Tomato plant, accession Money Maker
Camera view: tilt-top (135 deg); turntable rotation: 330 degrees
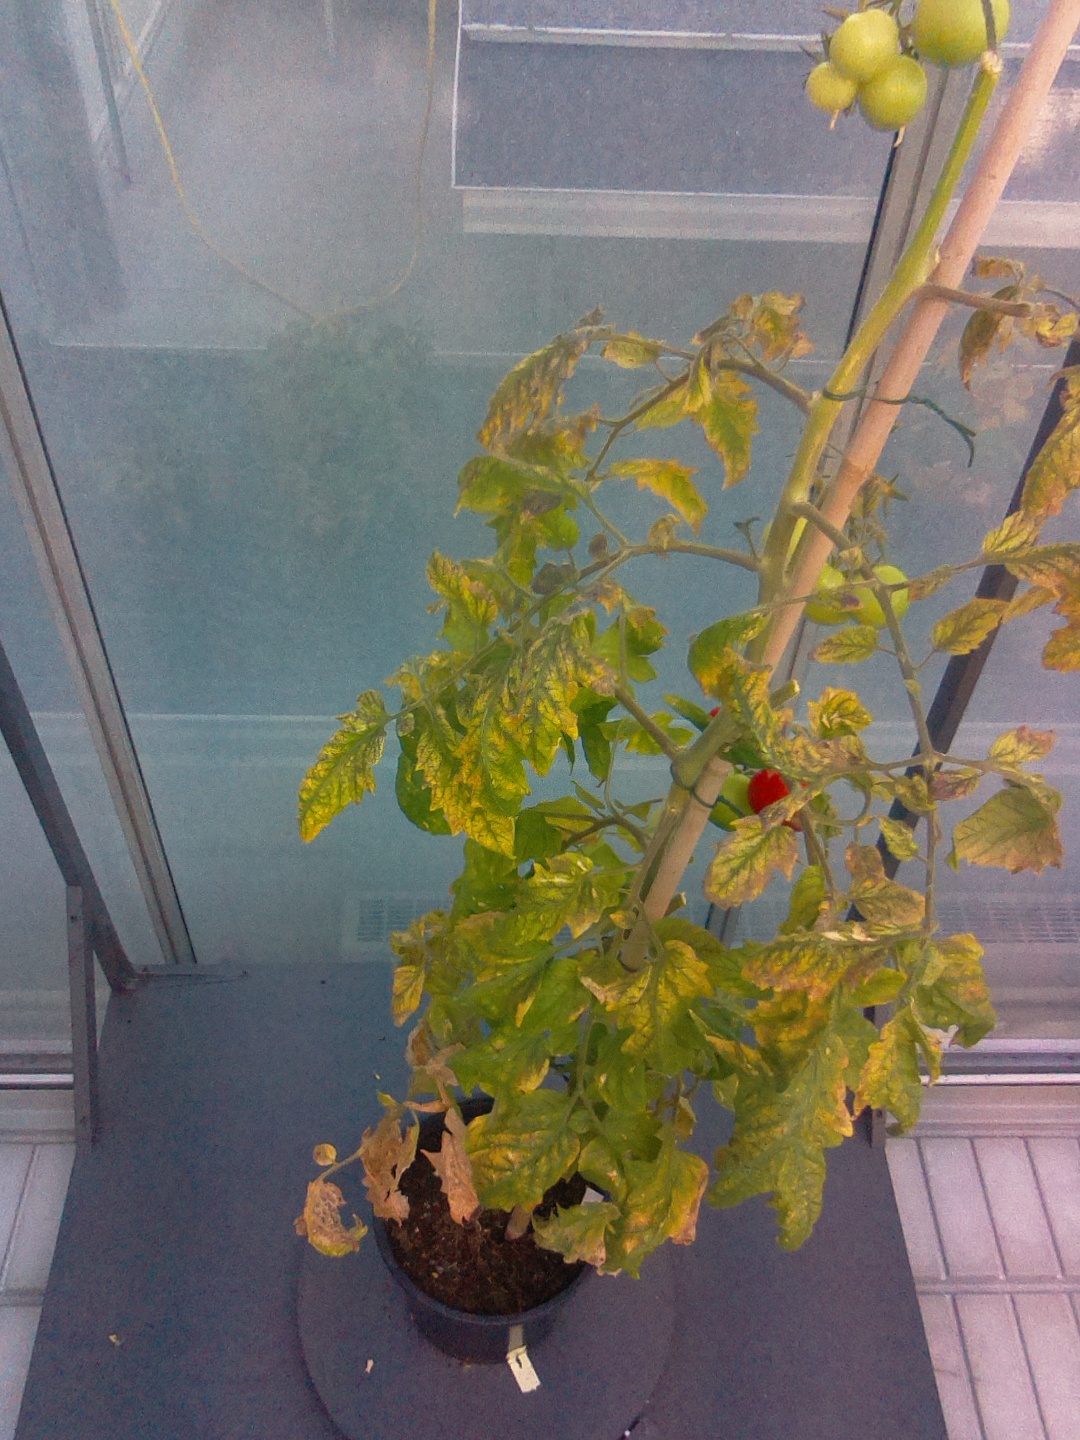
BBCH growth stage 82: 20%-30% of fruits show typical fully ripe color